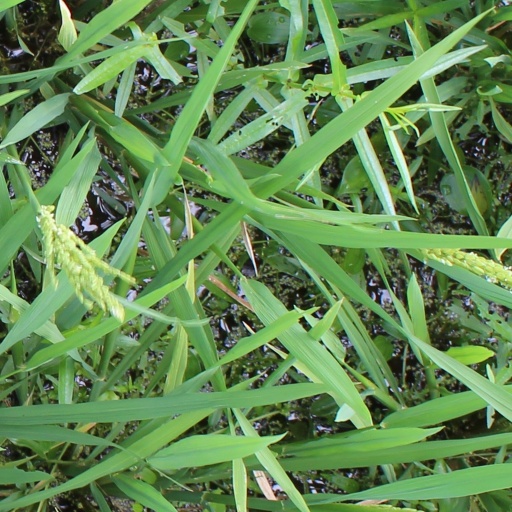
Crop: rice